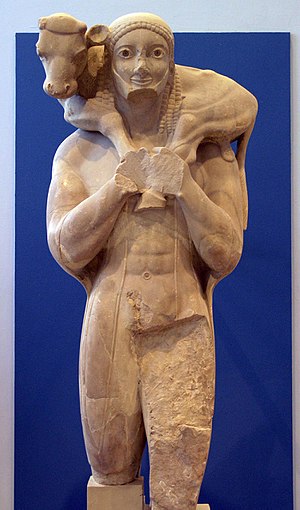
Kalvebæreren (Moschophoros)
Kalvebæreren
Kalvebæreren er en statue af en ung mand på en sokkel.